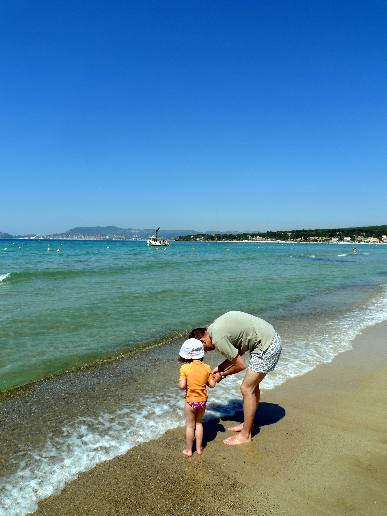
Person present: No